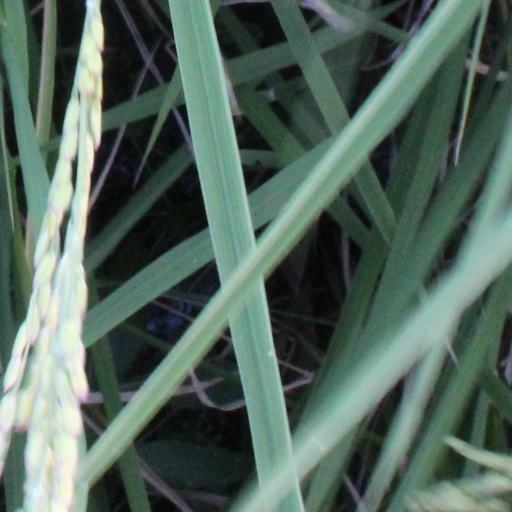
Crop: rice